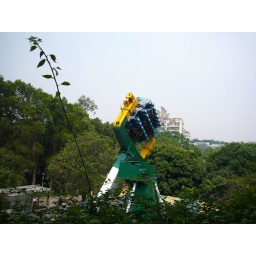
flying in the sky